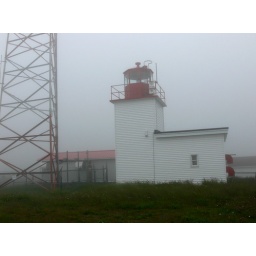
You can stand in front of this lighthouse as the fog horn blasts and it shakes the ground under you.